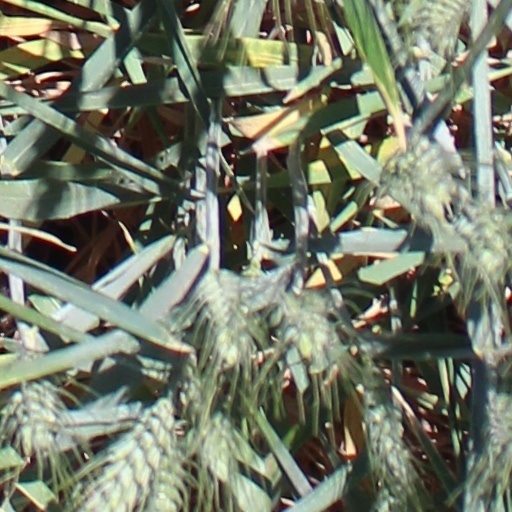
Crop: wheat